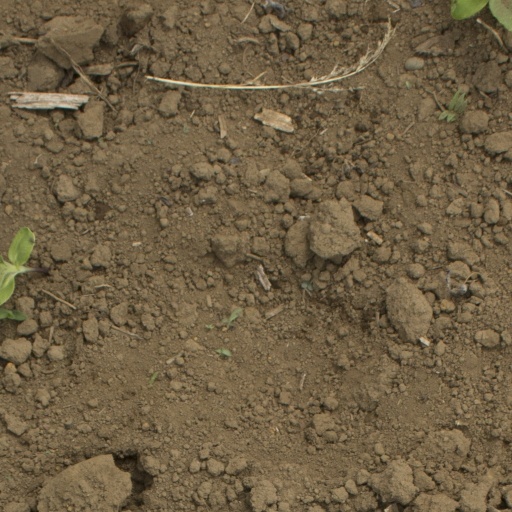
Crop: Jerusalem artichoke